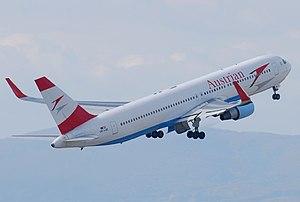
Le Boeing 767 est un avion de ligne à réaction gros-porteur de taille moyenne construit depuis 1981 par Boeing Commercial Airplanes. Il est le premier biréacteur à fuselage large du constructeur et le premier avion de ligne à être équipé d'un cockpit à deux membres d'équipage avec une planche de bord tout écran. L'avion est équipé de deux turboréacteurs à double flux, d'un empennage conventionnel et, pour réduire la traînée aérodynamique, d'un profil de voilure supercritique. Conçu comme avion de ligne gros-porteur plus petit que les appareils précédents, tels que le 747, le 767 a une capacité allant de 181 à 375 passagers et une autonomie de 3 850 à 6 385 milles nautiques, selon les versions. Le développement du 767 ayant été fait en simultané avec celui d'un biréacteur à fuselage étroit, le 757, les deux appareils partagent des caractéristiques communes ; de ce fait, une certification unique permet de piloter les deux appareils.